Maharishi Arvind Institute of Engineering and Technology

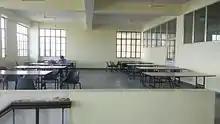
MAIET's Library- sittings inside the MBA block.

There is a wide variety of magazines & journals on different subjects of engineering, environment & current issues as well. There are about 600 project reports & 300 educational CD's available in the Library. Being a member of DELNET (Digital Network Library) provides access to 400 international research journals. Besides this the Library regularly subscribes to about 40 journals and 30 scientific magazines related to the various engineering branches along with other magazines of general reading. The Institute's library also offer a Book-Bank scheme for the needy students. There are about 500 project reports and 300 educational CD's available in the library.